Post Office Limited

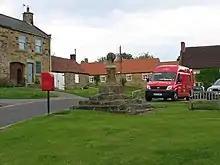
A mobile post office visiting Borrowby, North Yorkshire

Personal banking services are offered on behalf of a number of "partner banks" that the Post Office has agreements with. Although different services are available on behalf of different institutions, these may include cash withdrawals, paying in cash and cheques, and balance enquiries. Some post offices have cash machines, mainly provided by Bank of Ireland. Business banking services are also offered for customers of twenty different UK banks.